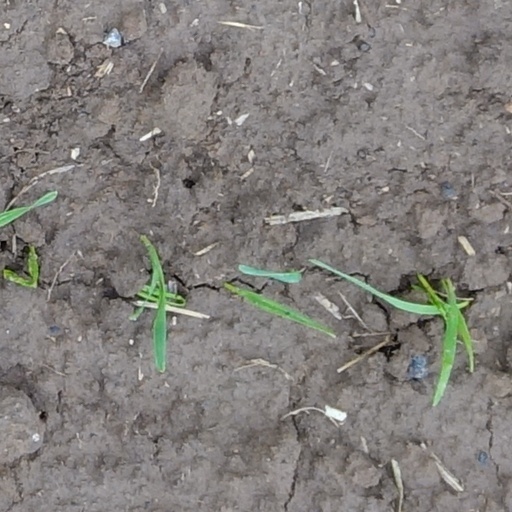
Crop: wheat